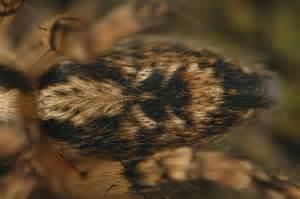
spider